François Pouqueville

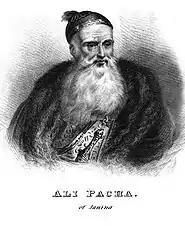
"Ali Pasha"

Finally, against Britain's continuous attempts to maintain and reinforce the Turks' brutal oppression of the Greeks, the brothers Pouqueville's consistent diplomatic skills succeeded in achieving the desired chasm between the Sultan and Ali Pacha, thus provoking the beginning of the dismantlement of the Ottoman Empire that would enable the regeneration of free Greek nationalism.